Cabrerets

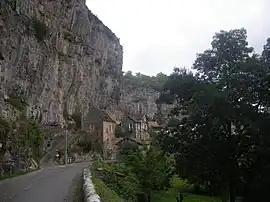
Road to Cabrerets

Cabrerets (Languedocien: "Crabairet") is a commune in the Lot department in southwestern France.